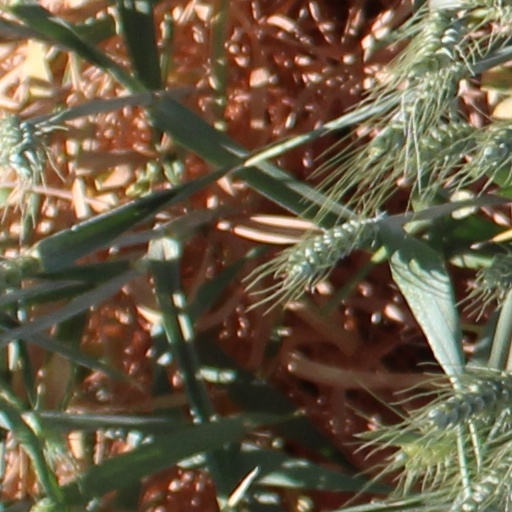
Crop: wheat